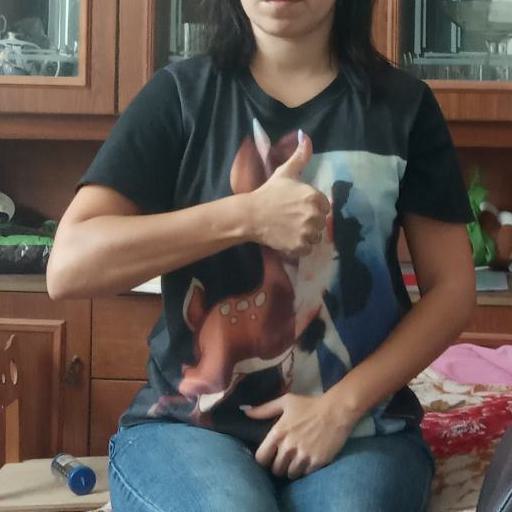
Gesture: like